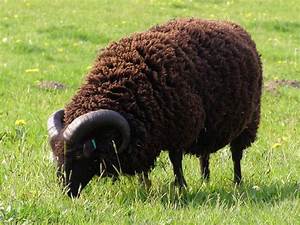
Label: pecora